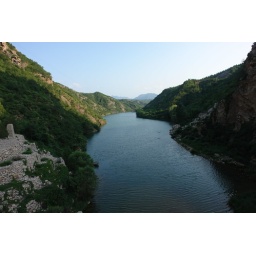
The water under the bridge - we ziplined across this on sunday.